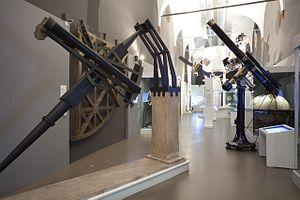
Le musée des sciences et des techniques Léonard de Vinci de Milan en Lombardie en Italie, est l'un des plus grands et importants musées technico-scientifiques du monde. Il est baptisé Léonard de Vinci en hommage à ce célèbre génie scientifique italien du XVᵉ siècle.